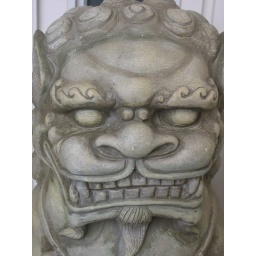
Face of one of my foo dogs in front of the house